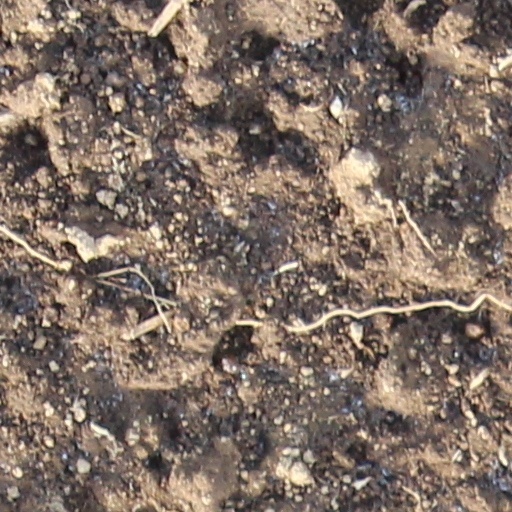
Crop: wheat